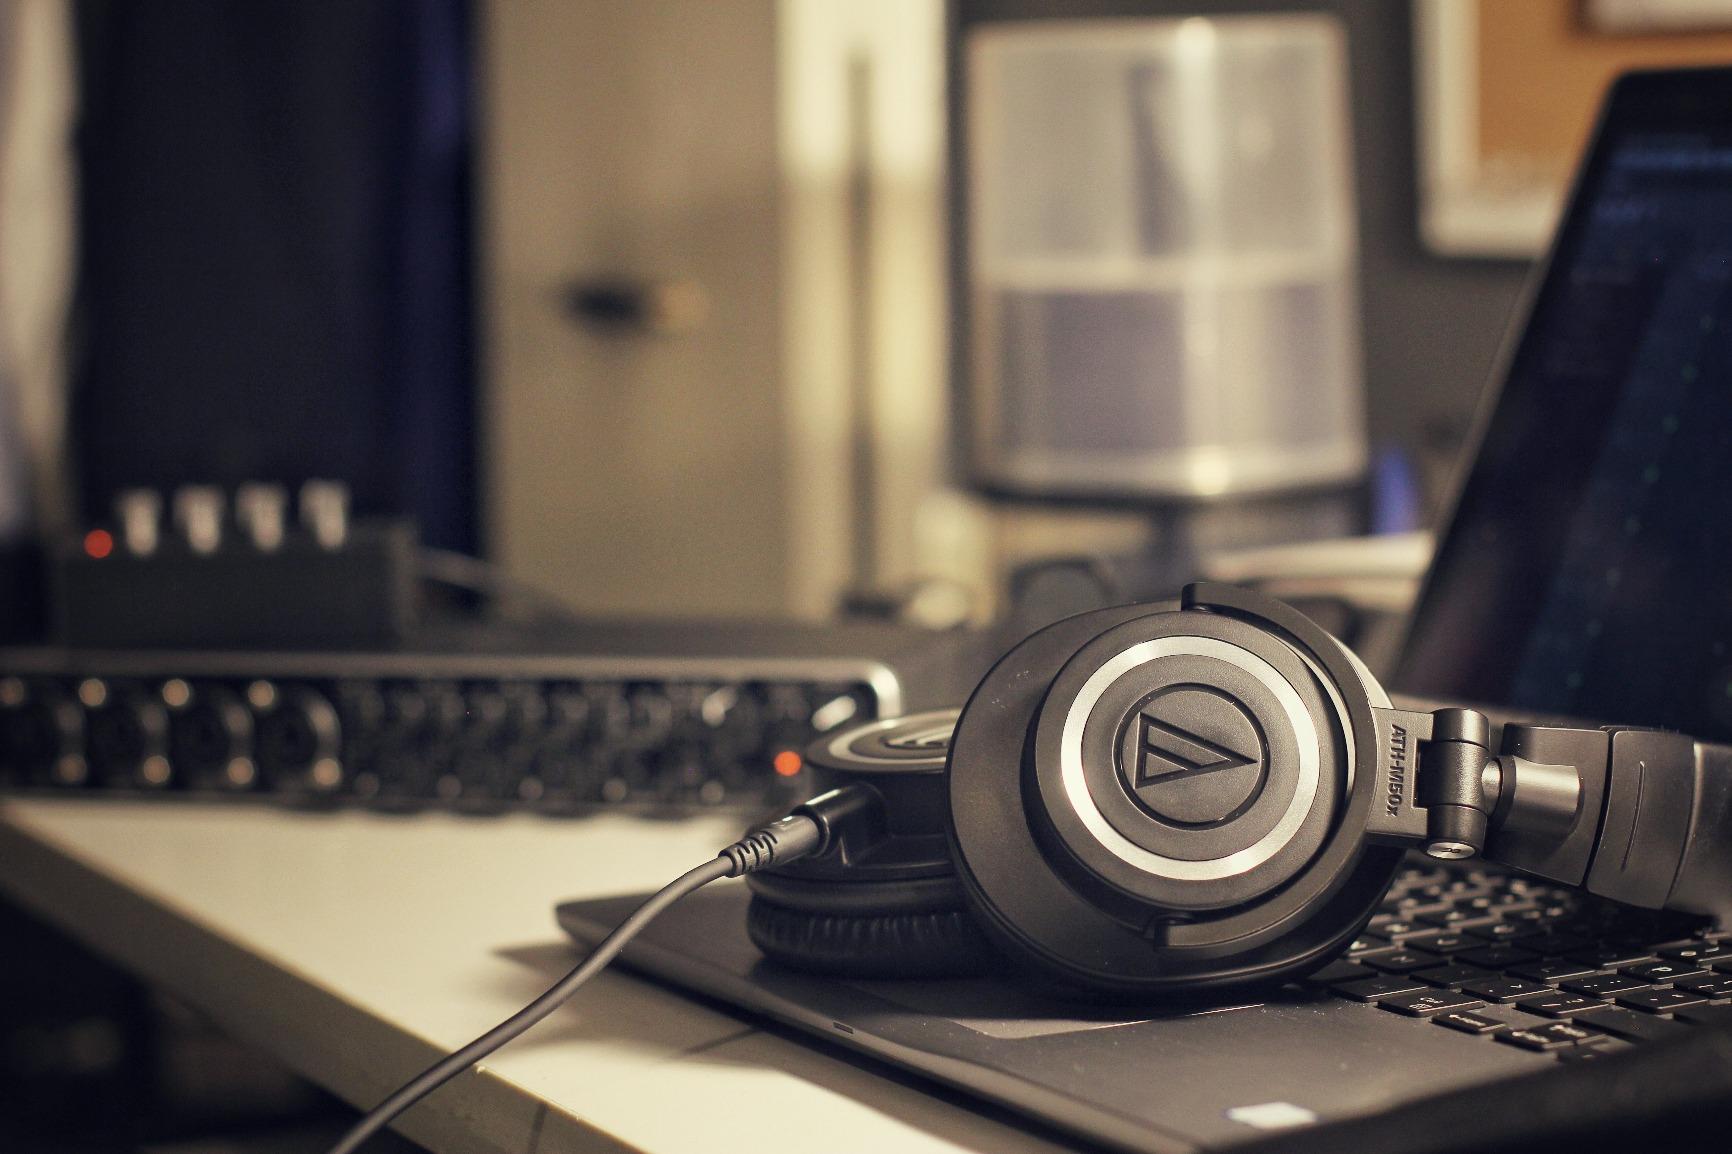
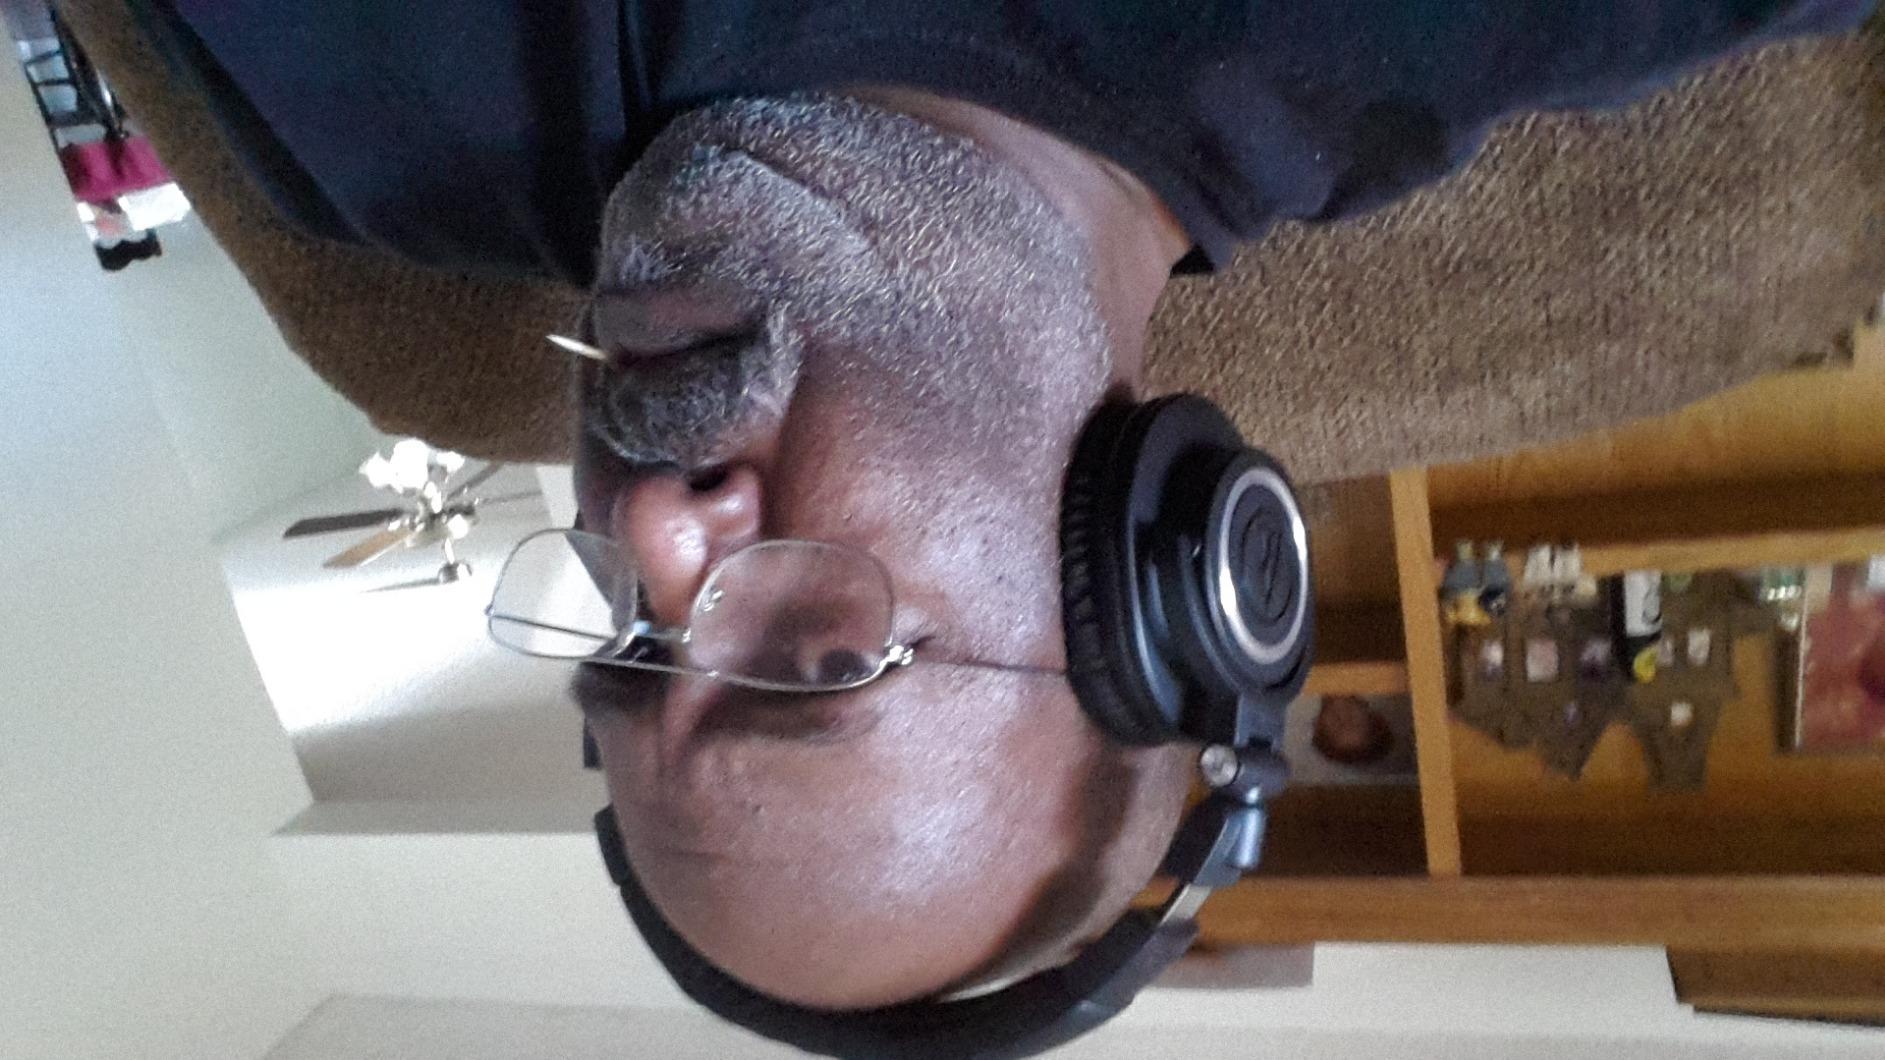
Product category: headphones
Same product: yes